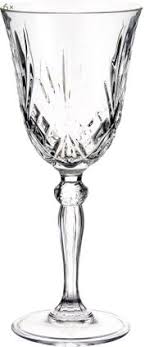
Label: glass